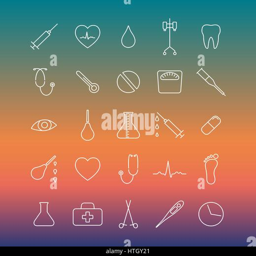
a set of medical icons from thin lines